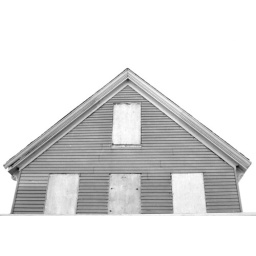
a beach house in scituate, ma